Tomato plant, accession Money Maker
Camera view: tilt-top (135 deg); turntable rotation: 240 degrees
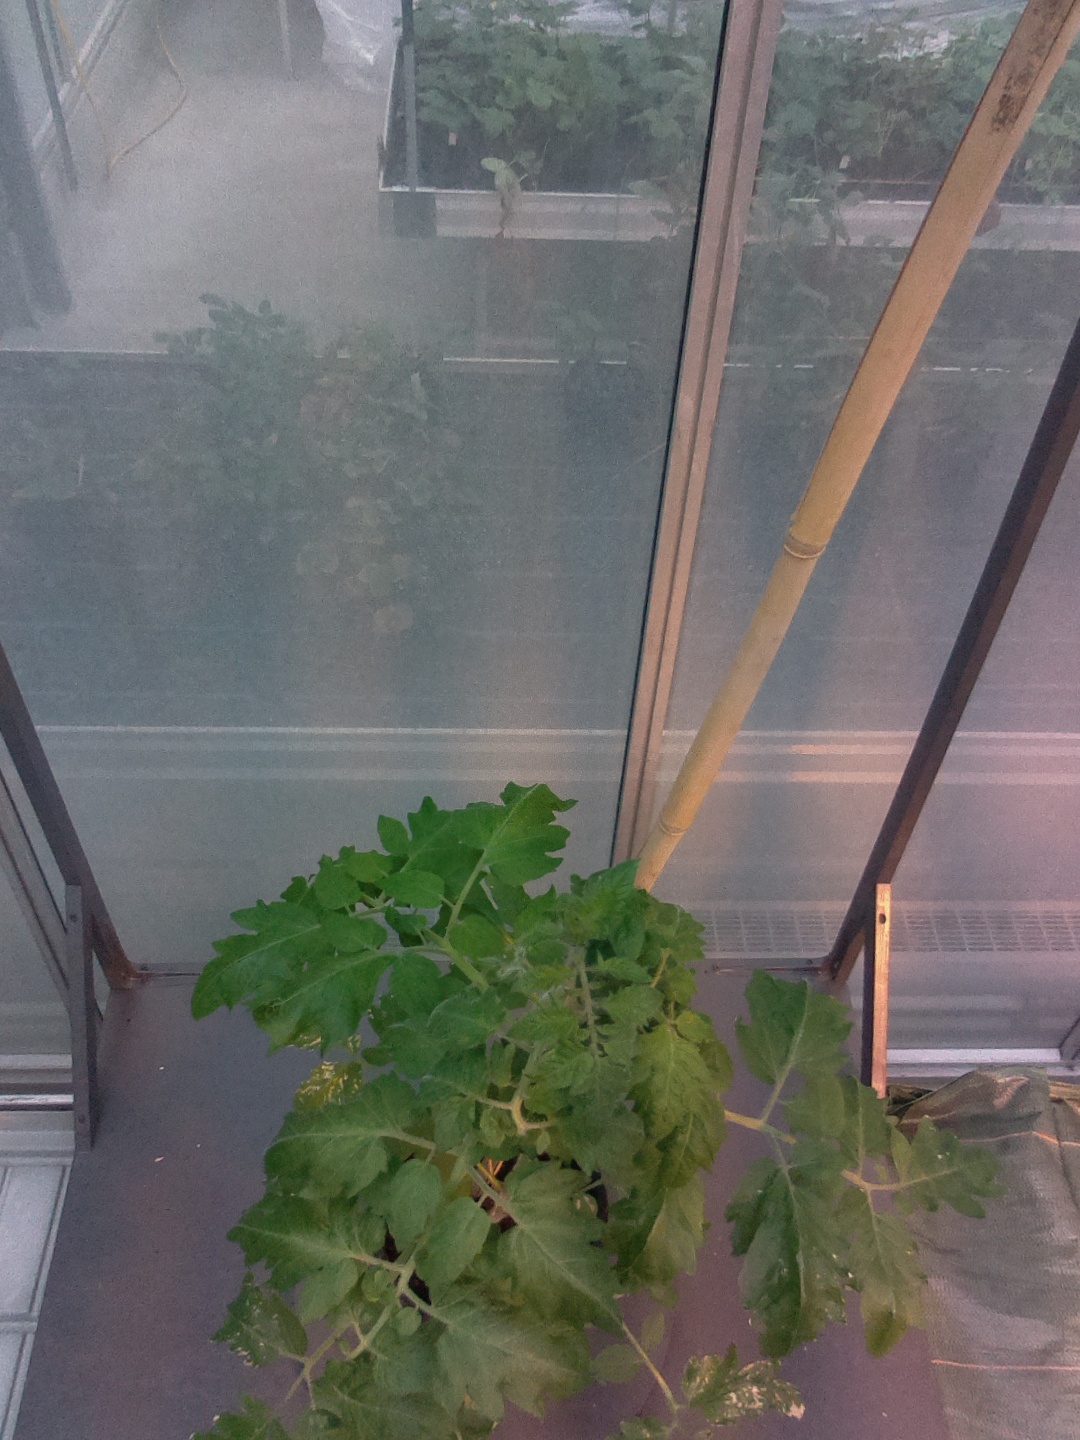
BBCH growth stage 53: 3 inflorescences visible